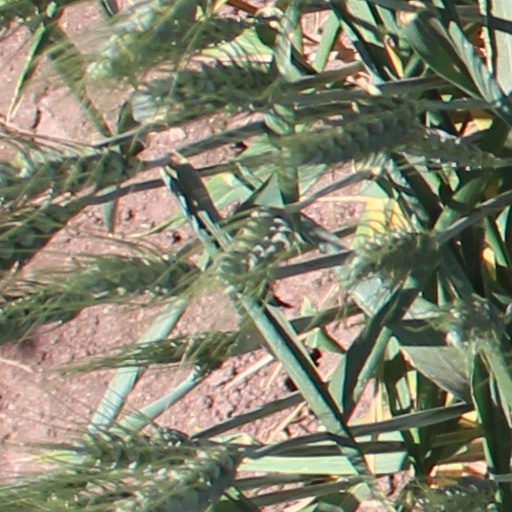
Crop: wheat